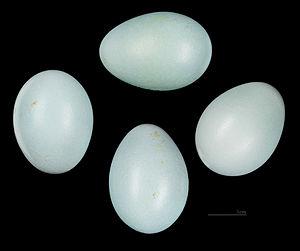
Le Garrulaxe masqué est une espèce passereaux de la famille des Leiothrichidae.